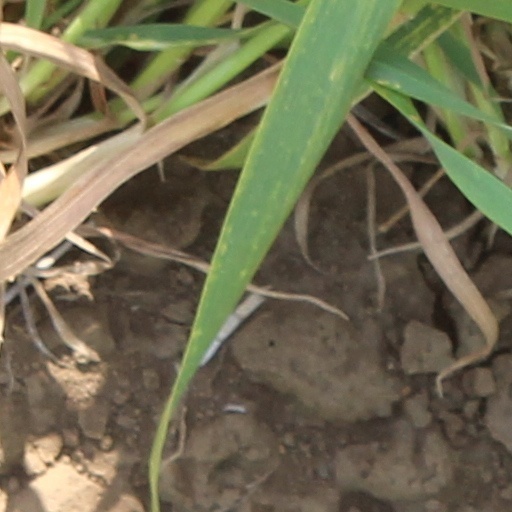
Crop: wheat